Slavomir Miletić

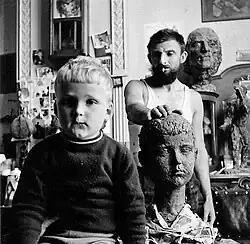
Miletić with a young model

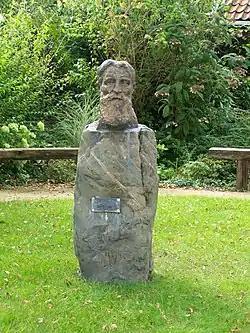
Bust of painter Willem Jansen (1892-1969) made by Slavomir Miletić in 1963. Placed at the corner of the J.J. Allenstraat and the Watermolenstraat in Westzaan.

Slavomir Miletić (Serbian Cyrillic: Славомир Милетић; 1930–2022) was a Serbian sculptor, who lived in the Netherlands. He attended the Académie des Beaux-Arts de l'Institut de France. He was noted for his sometimes large works, characterized by a rough style, and for occasionally provoking controversy.